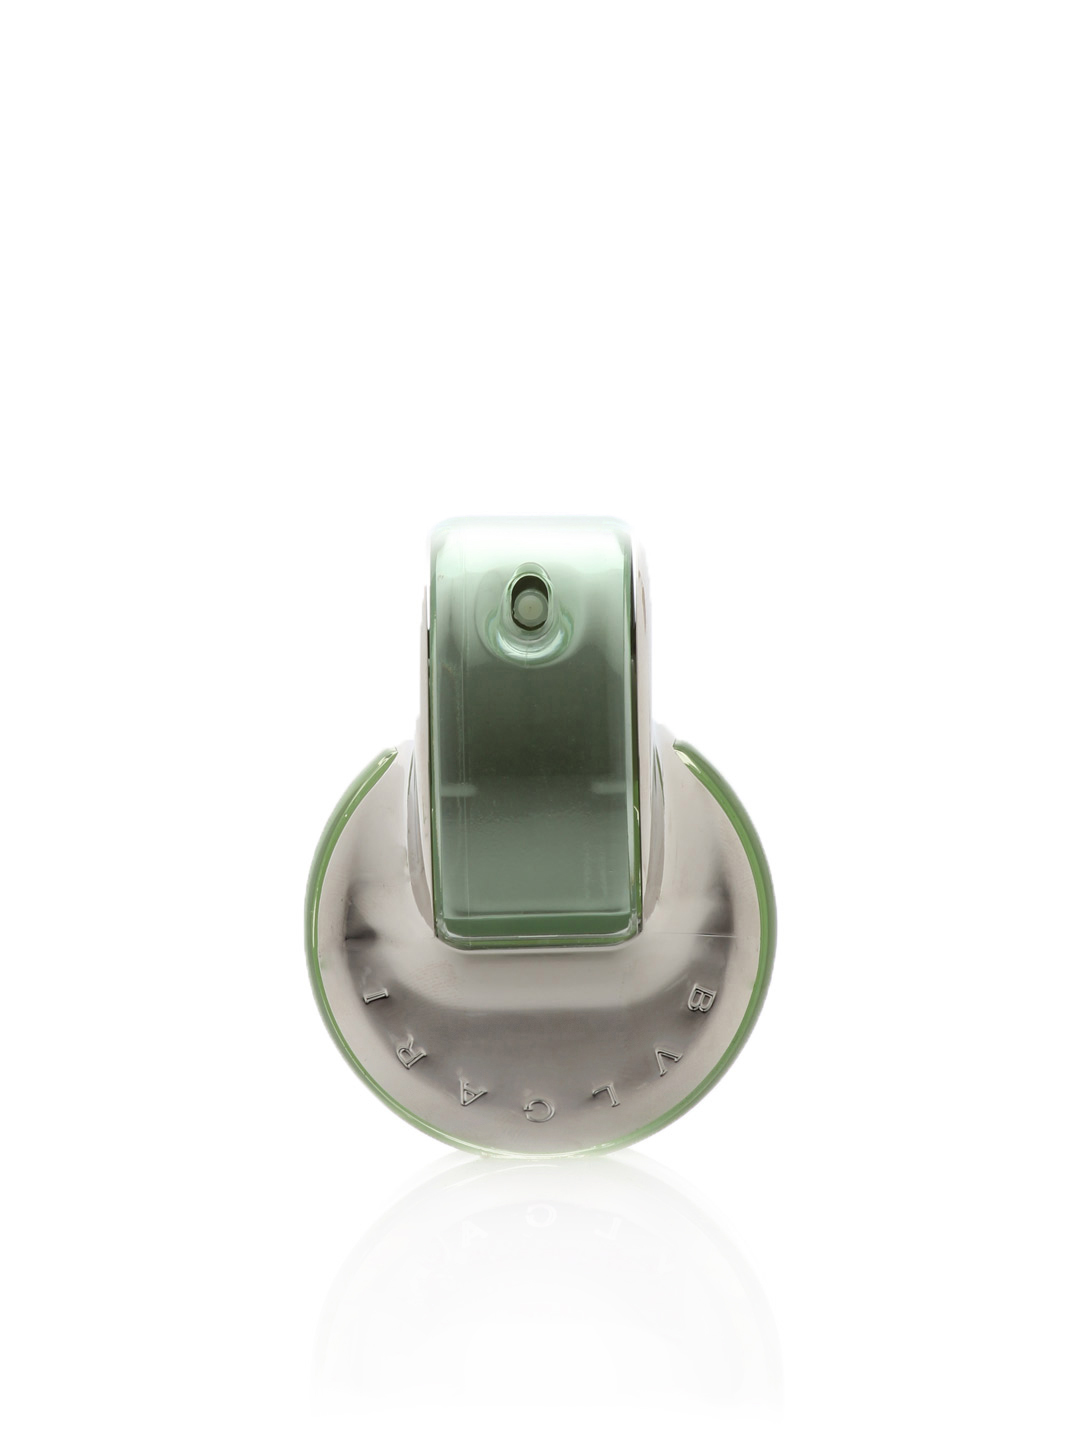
Bulgari Women Omnia Perfume
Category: Personal Care / Fragrance / Perfume and Body Mist
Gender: Women
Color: Green
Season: Spring 2017
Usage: Casual